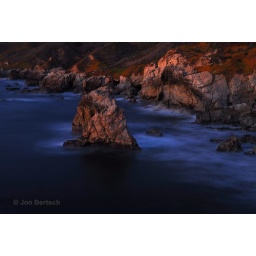
Sea stacks on the central coast illuminated by the moon and dusk sky